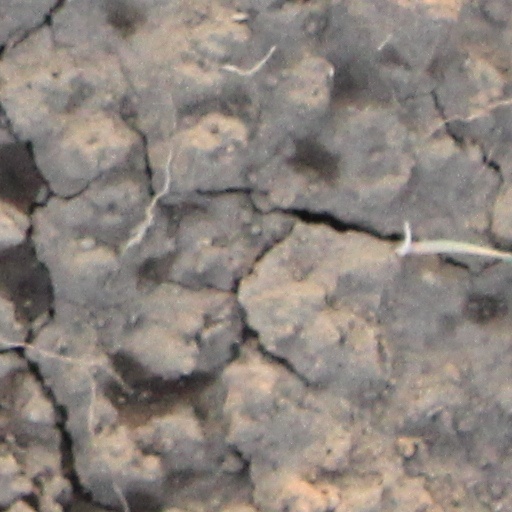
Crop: wheat